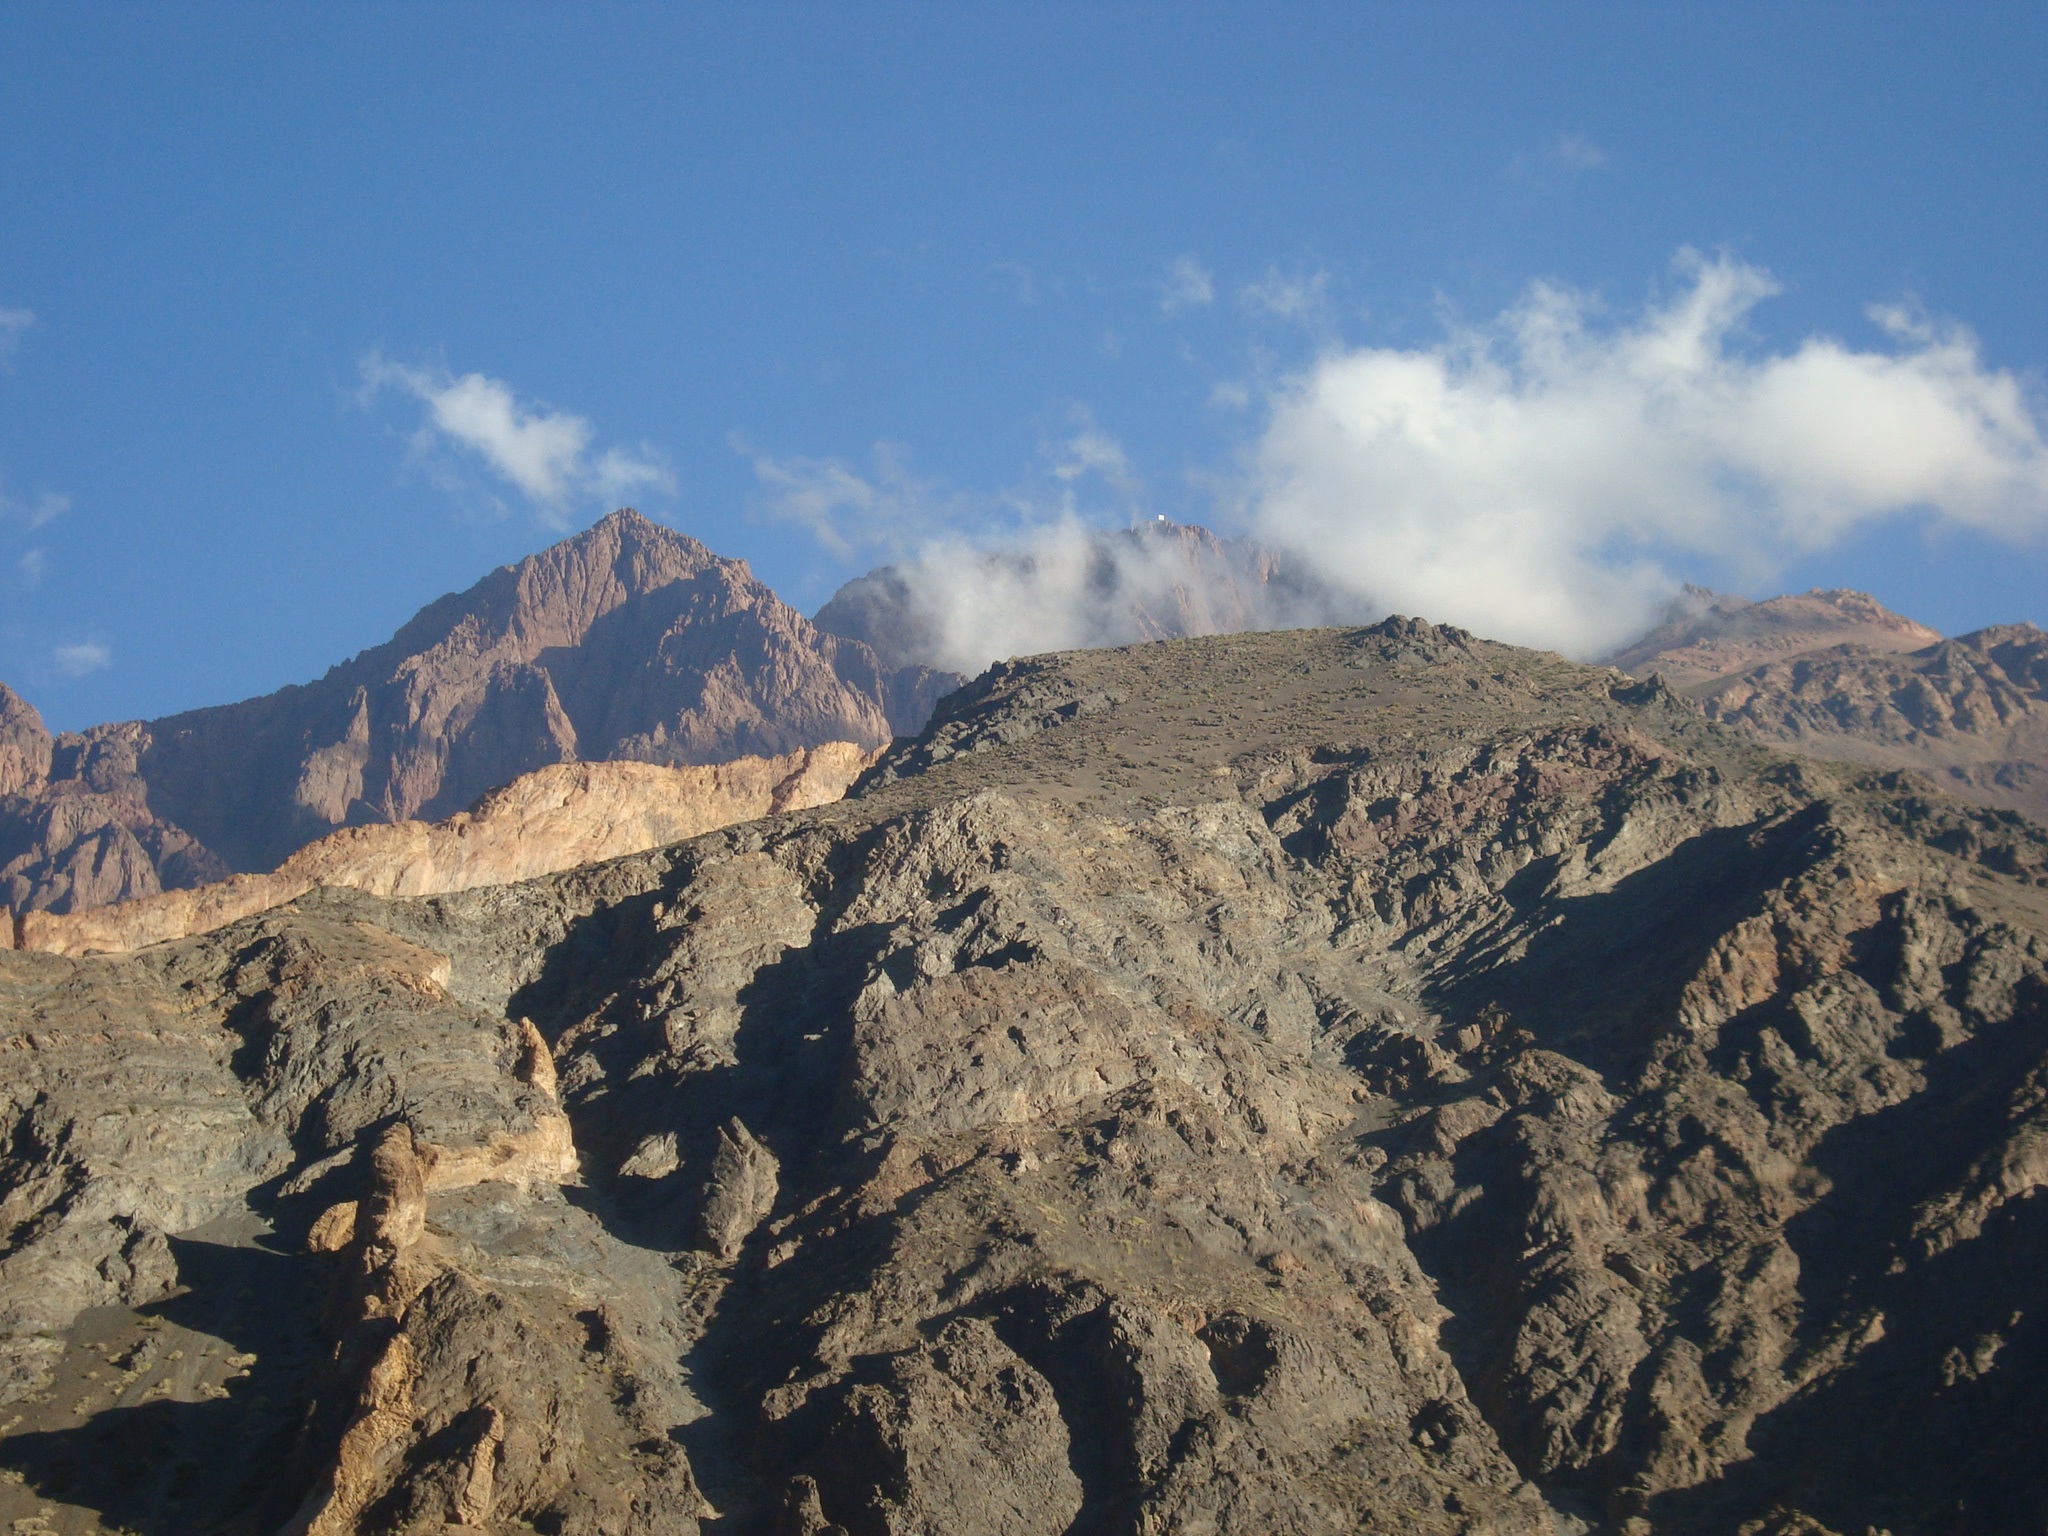
landscape, nature, wilderness, mountain, snow, sky, hill, adventure, valley, mountain range, ridge, summit, clouds, geology, alps, plateau, fell, landform, mountain pass, andes mountains, geographical feature, mountainous landforms